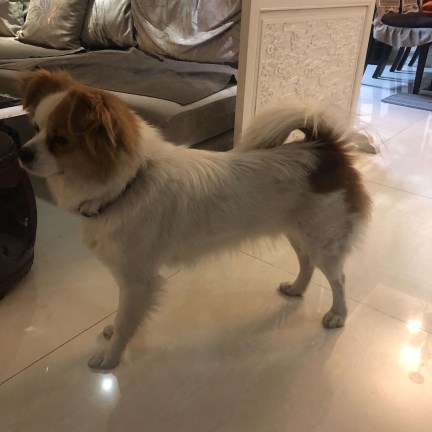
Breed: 3336-n000121-chinese_rural_dog